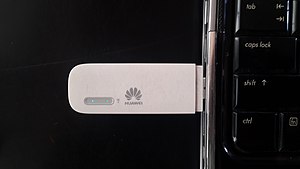
Dongle
En dongle fra Huawei.
Dongle er en betegnelse for en fysisk enhed, der bliver anvendt i forbindelse med et computerprogram for at sikre, at man har lov til at anvende programmet eller lignende.